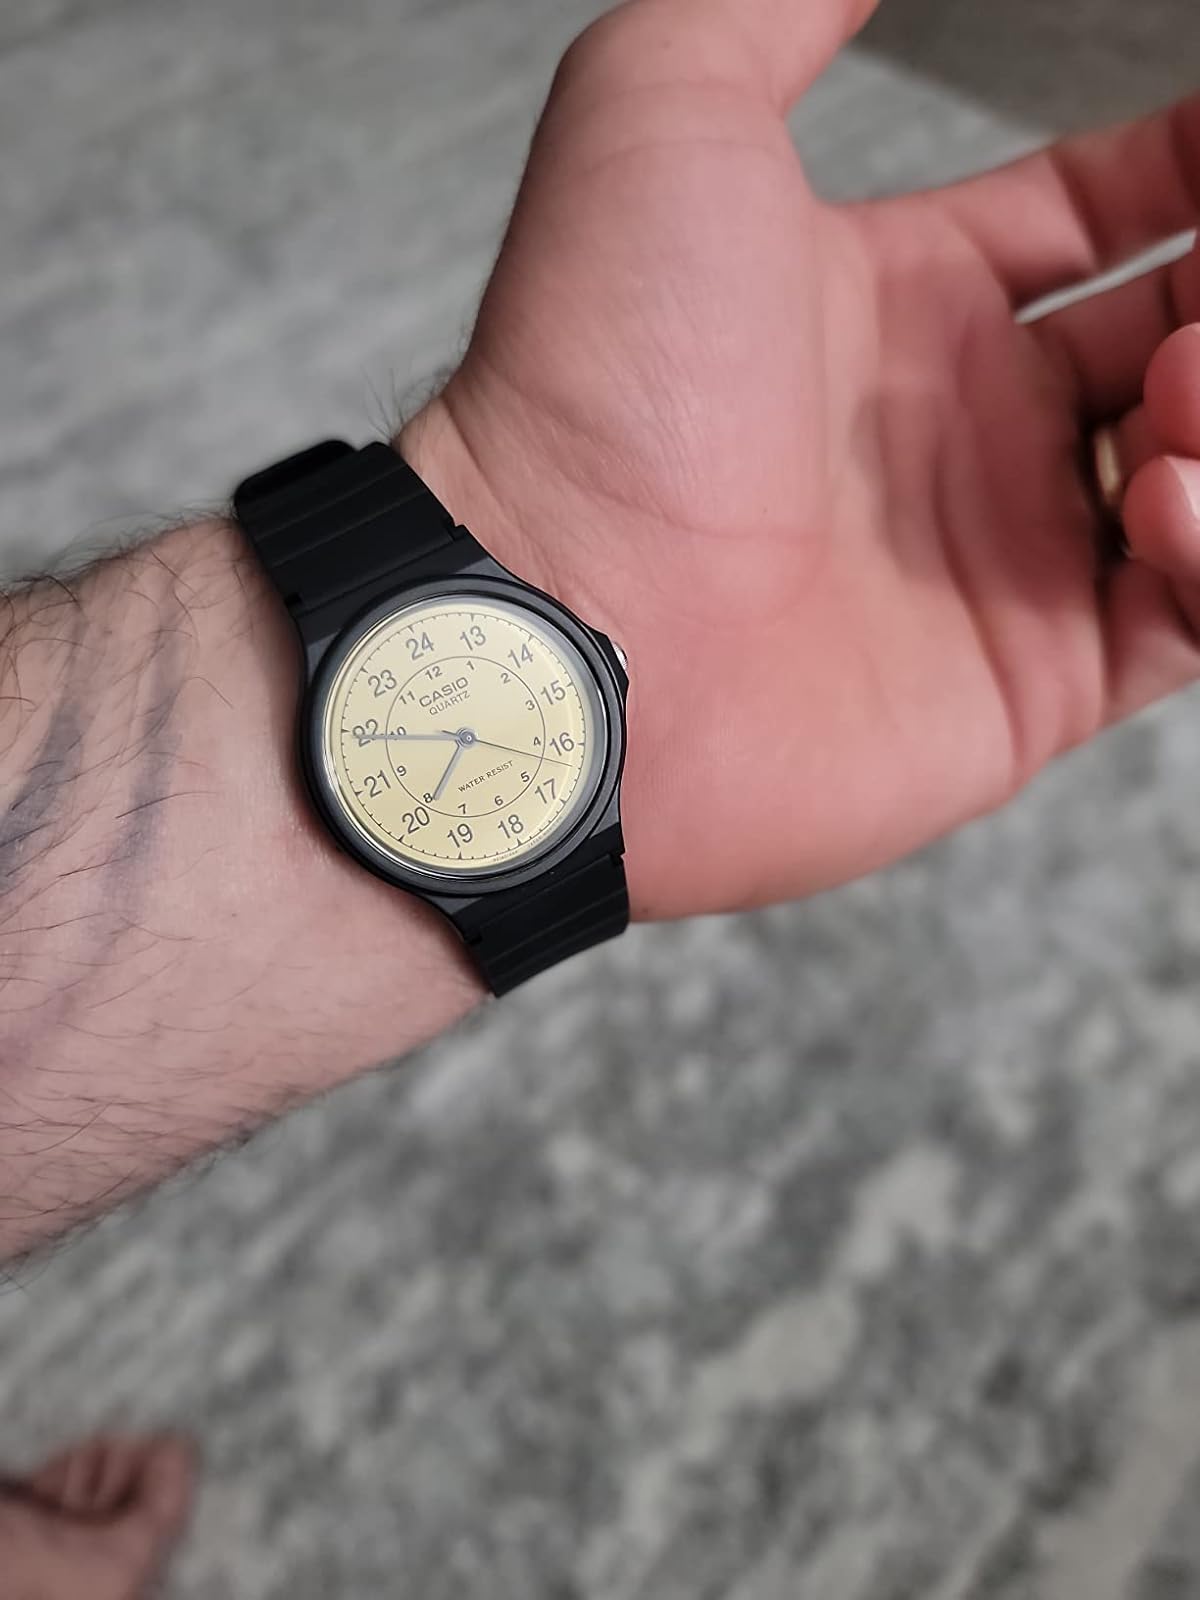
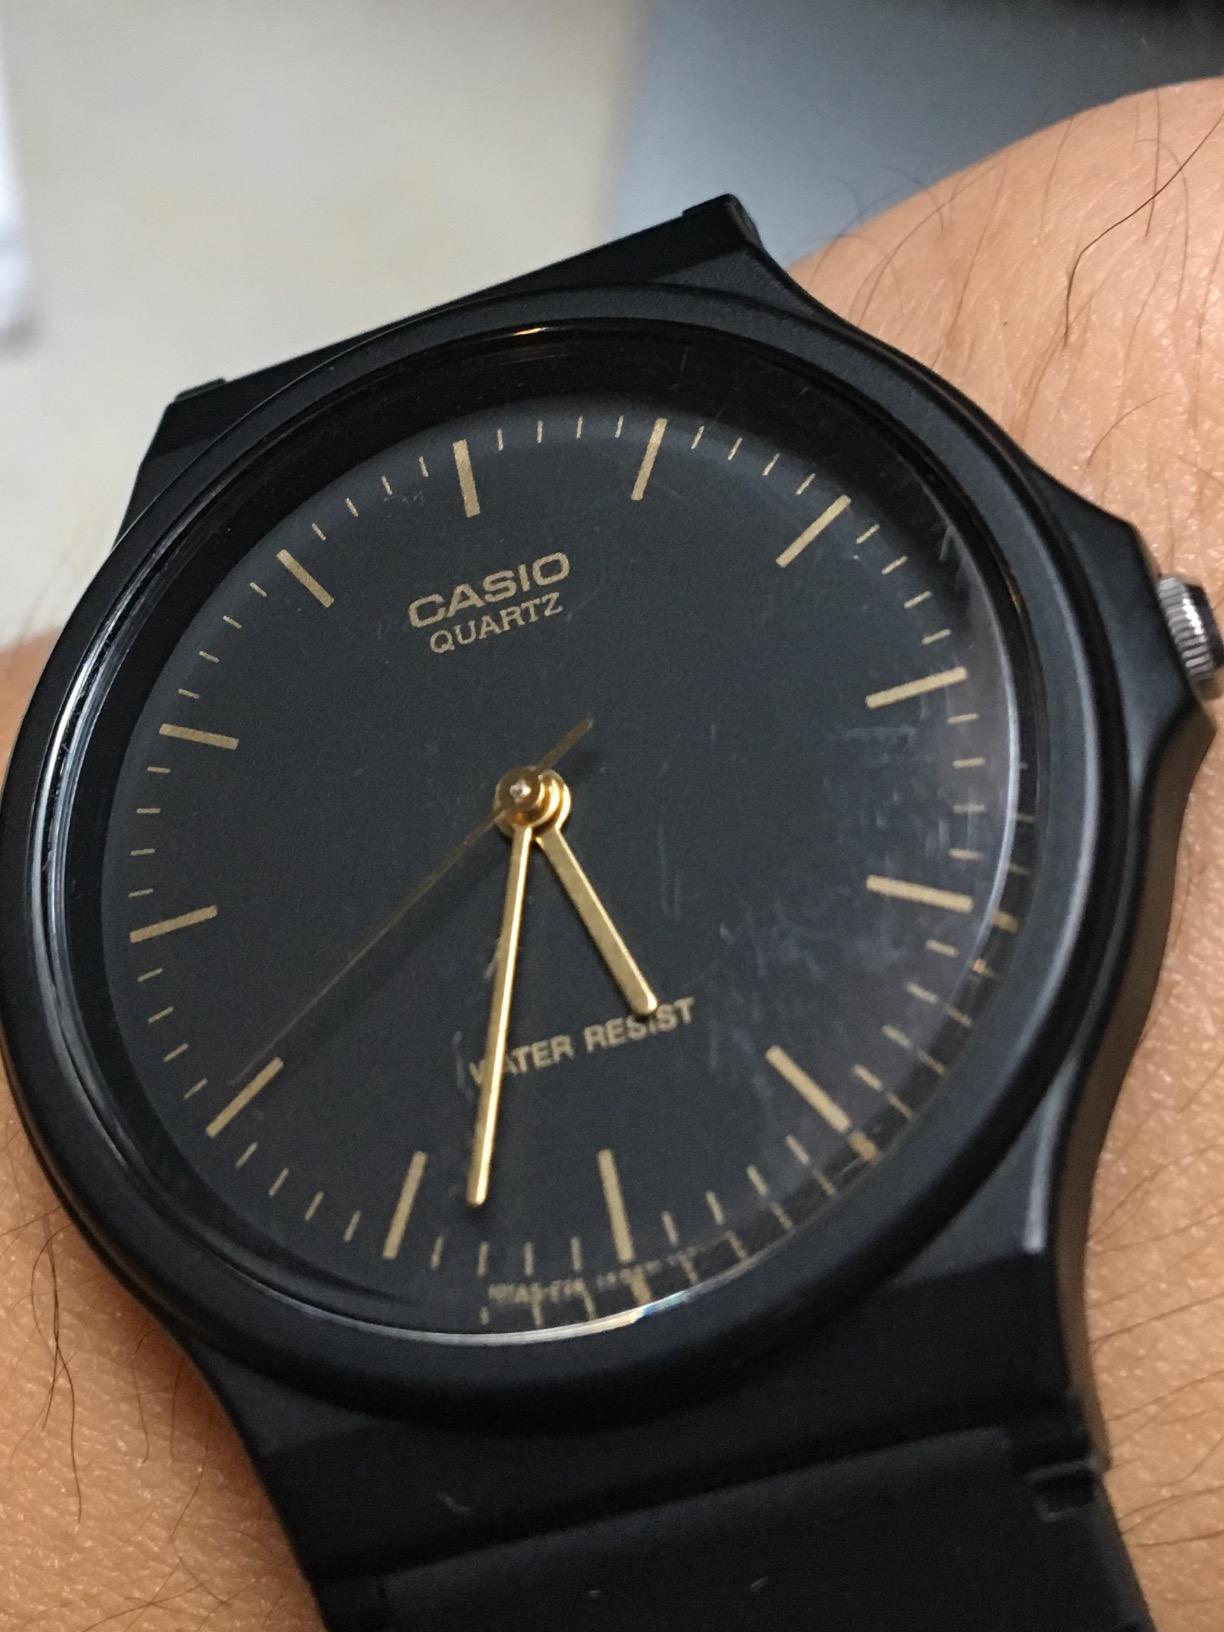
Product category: accessories_watch
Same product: no